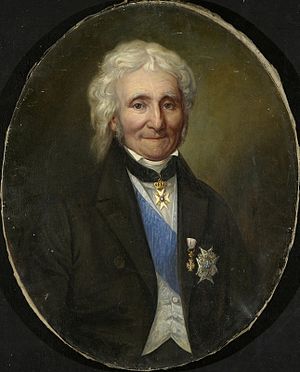
Jonas Collett
Jonas Collett var en norsk embedsmand og statsråd. Han var søn af kammerråd Johan Collett og Else Elisabeth Ramus Jensen, bror af Peter Collett og eidsvollsmanden Johan Collett. Faren ejede godset Rønnebæksholm, men solgte det i 1777, hvorefter familien flyttede til København. Collett studerede ved Københavns Universitet og blev cand.jur. i 1793.